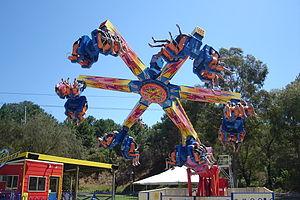
Adventure World est un parc d'attractions situé à Perth, en Australie Occidentale. Le parc a ouvert le 11 novembre 1982 sous le nom Edgley's Adventure World.